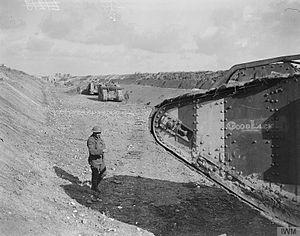
La bataille du Canal du Nord, est une bataille qui eut lieu du 27 septembre au 1ᵉʳ octobre 1918, sur le front de l'Ouest, pendant la Première Guerre mondiale. Elle opposa 13 divisions alliées, aux soldats allemands. La bataille du Canal du Nord s'inscrivait dans le cadre de l'offensive alliée des Cent-Jours.
Le canal du Nord est un canal de jonction reliant la vallée de l'Oise au canal Dunkerque-Escaut. Il possède deux biefs de partage alimentés par pompage depuis l'Oise et l'Aisne, et reçoit également les excédents de la Somme à hauteur d’Épénancourt. Imaginé vingt ans après le plan Freycinet pour promouvoir un gabarit de navigation supérieur au canal de Saint-Quentin, sa construction, amorcée en 1913, a été interrompue par les deux guerres mondiales et les difficultés économiques de l'entre-deux-guerres. Il a été finalement ouvert à la navigation en 1965.